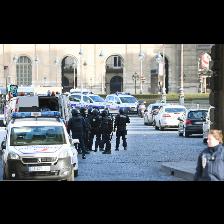
Label: Human